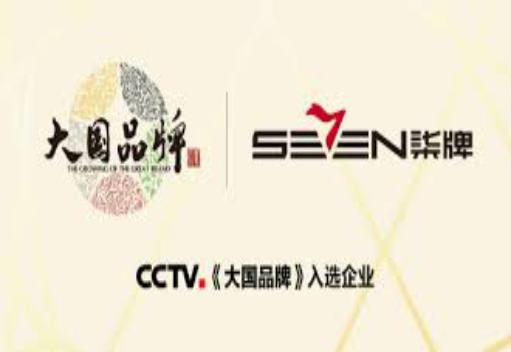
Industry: Clothes